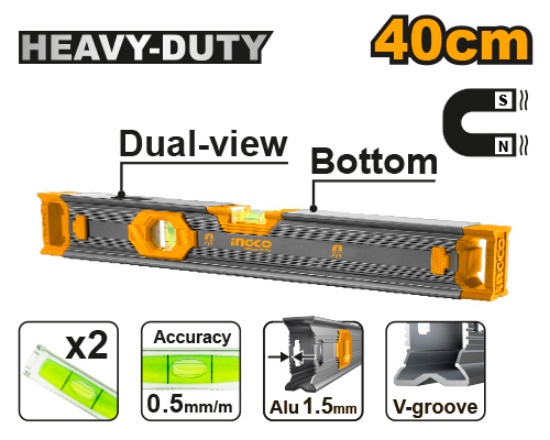
40 cm Reinforced Magnetic Mercury Thermometer – INGCO HSL68040
Length：40cm Weight：560g Double side milled 0.5mm/m accurate vials 2 Pcs powerful magnets Double flat surfaces design 2 pcs solid acrylic vials Packed by color sleeve 40 cm Reinforced Magnetic Mercury Thermometer – INGCO HSL68040 The INGCO HSL68040 is a 40 cm reinforced magnetic mercury thermometer, designed for precise and reliable temperature measurement in industrial, laboratory, or mechanical settings. Its magnetic backing allows easy attachment to metal surfaces for hands-free monitoring. Constructed with reinforced materials, it ensures durability and accurate readings, making it ideal for liquids, chemicals, and industrial processes. - Length: 40 cm for versatile measurements - Reinforced Design: Durable construction for long-lasting use - Magnetic Feature: Easily attaches to metal surfaces for convenient hands-free use - Accurate Readings: Mercury-filled for precise temperature monitoring - Application: Suitable for industrial, laboratory, and mechanical tasks زيبق مغنطيس مقوى 40 سم – إنغكو HSL68040 يعد INGCO HSL68040 زيبق مغنطيس مقوى بطول 40 سم، مصمم لقياس درجة الحرارة بدقة وموثوقية في الاستخدامات الصناعية، المختبرية، أو الميكانيكية. يتيح المغناطيس تثبيته على الأسطح المعدنية لمراقبة دون استخدام اليدين. مصنوع من مواد مقواة لضمان المتانة ودقة القراءة، مثالي للسوائل، المواد الكيميائية، والعمليات الصناعية. الطول: 40 سم لقياسات متعددة الاستخدامات - تصميم مقوى: متانة عالية للاستخدام الطويل - ميزة المغناطيس: تثبيت سهل على الأسطح المعدنية لاستخدام مريح بدون اليدين - قراءات دقيقة: مزود بالزئبق لمتابعة دقيقة للحرارة - الاستخدام: مناسب للأعمال الصناعية، المختبرية، والميكانيكية -
Brand: Ingco Center - Official Distributor Lebanon
Category: Hardware > Tools > Measuring Tools & Sensors > Barometers > Mercury Barometers